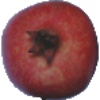
Label: Pomegranate 1